USCGC Ironwood

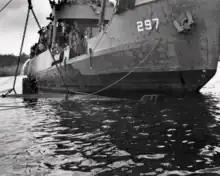
USCGC "Ironwood" raising Japanese midget submarine off Guadalcanal

After commissioning, and a short trial and training period in the Boston area, "Ironwood" sailed for the Pacific. She broke her propeller shaft en route and was towed in to Key West, Florida for repairs. She departed Key West February 12, 1944. "Ironwood" was able to reach New Caledonia on March 24, 1944 via Bora Bora, and Pago Pago. Her primary mission was supporting aids to navigation, moorings, and torpedo nets in 3rd Fleet operating areas. In addition, she moved cargo, mail, and personnel, towed barges and other vessels, participated in establishing the LORAN network, and provided search and rescue.